Natalie Haynes

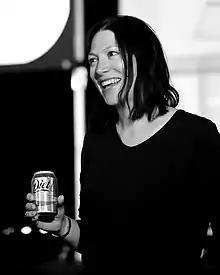
Haynes in 2015

She appeared as a critic on "Saturday Review" on BBC Radio 4. On 4 February 2013, she was the star of the BBC Radio 4 programme "With Great Pleasure". Her guests included the novelist Julian Barnes, who read from one of his own books.